Cthulhu

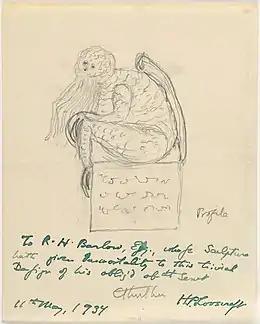
Sketch of Cthulhu drawn by Lovecraft (11 May 1934)

Cthulhu is a fictional cosmic entity created by writer H. P. Lovecraft. It was introduced in his short story "The Call of Cthulhu", published by the American pulp magazine "Weird Tales" in 1928. Considered a Great Old One within the pantheon of Lovecraftian cosmic entities, this creature has since been featured in numerous pop culture references. Lovecraft depicts it as a gigantic entity worshipped by cultists, in the shape of a green octopus, dragon, and a caricature of human form. It is the namesake of the Lovecraft-inspired Cthulhu Mythos.